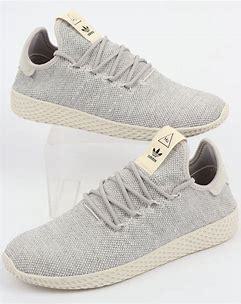
Brand: Adidas
Model: PW Tennis HU